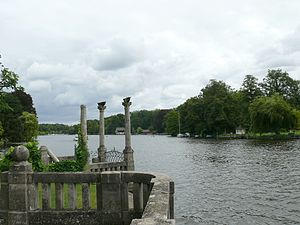
Kleiner Wannsee
Kleiner Wannsee
Kleiner Wannsee er en sø i bydelen Steglitz-Zehlendorf i Berlin, sydvest for Wannseebroen. Den er en del af Griebnitzkanalen, og forbinder Großer Wannsee med Pohlesee. Vandet løber fra Teltowkanalen over Kleiner Wannsee og ind i Großer Wannsee.